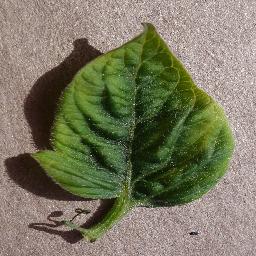
Label: Tomato___Tomato_Yellow_Leaf_Curl_Virus